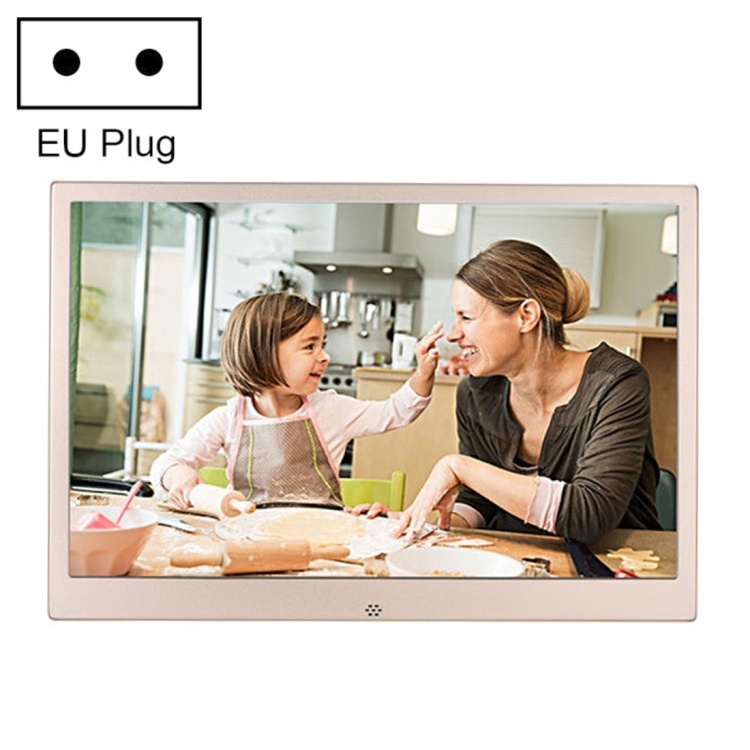
HSD1303 13.3 inch LED 1280x800 High Resolution Display Digital Photo Frame with Holder and Remote Control, Support SD / MMC / MS Card / USB Port, EU Plug(Silver)
1. 13.3 inch LED 1280*800 resolution 16:10 screen display. 2. Support SD, MS, MMC and so on memory card. 3. Support audio format: MPEG1VCDSVCD), MPEG2(DVD), MPEG4(DIVX,AVI), RMVB. 4. Support MP3/WMA, JPEG format 5. Support port: HDMI, USB 6. AC 100-240V DC12V 1A 7. Boot automatically play: set up the boot automatically play (such as boot automatically play music, pictures, videos, mixed). 8. This electronic photo frame be in 8 languages Chinese, English and so on. 9. Product size: 30.6*28.5cm
Brand: garmade
Category: Electronics > Video